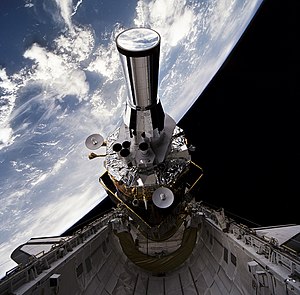
STS-44 / Missionen
STS-44 var rumfærgen Atlantis 10. rumfærge-mission. Den blev opsendt d. 24. november 1991 og vendte tilbage den 1. december 1991.